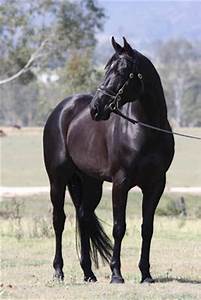
Label: cavallo